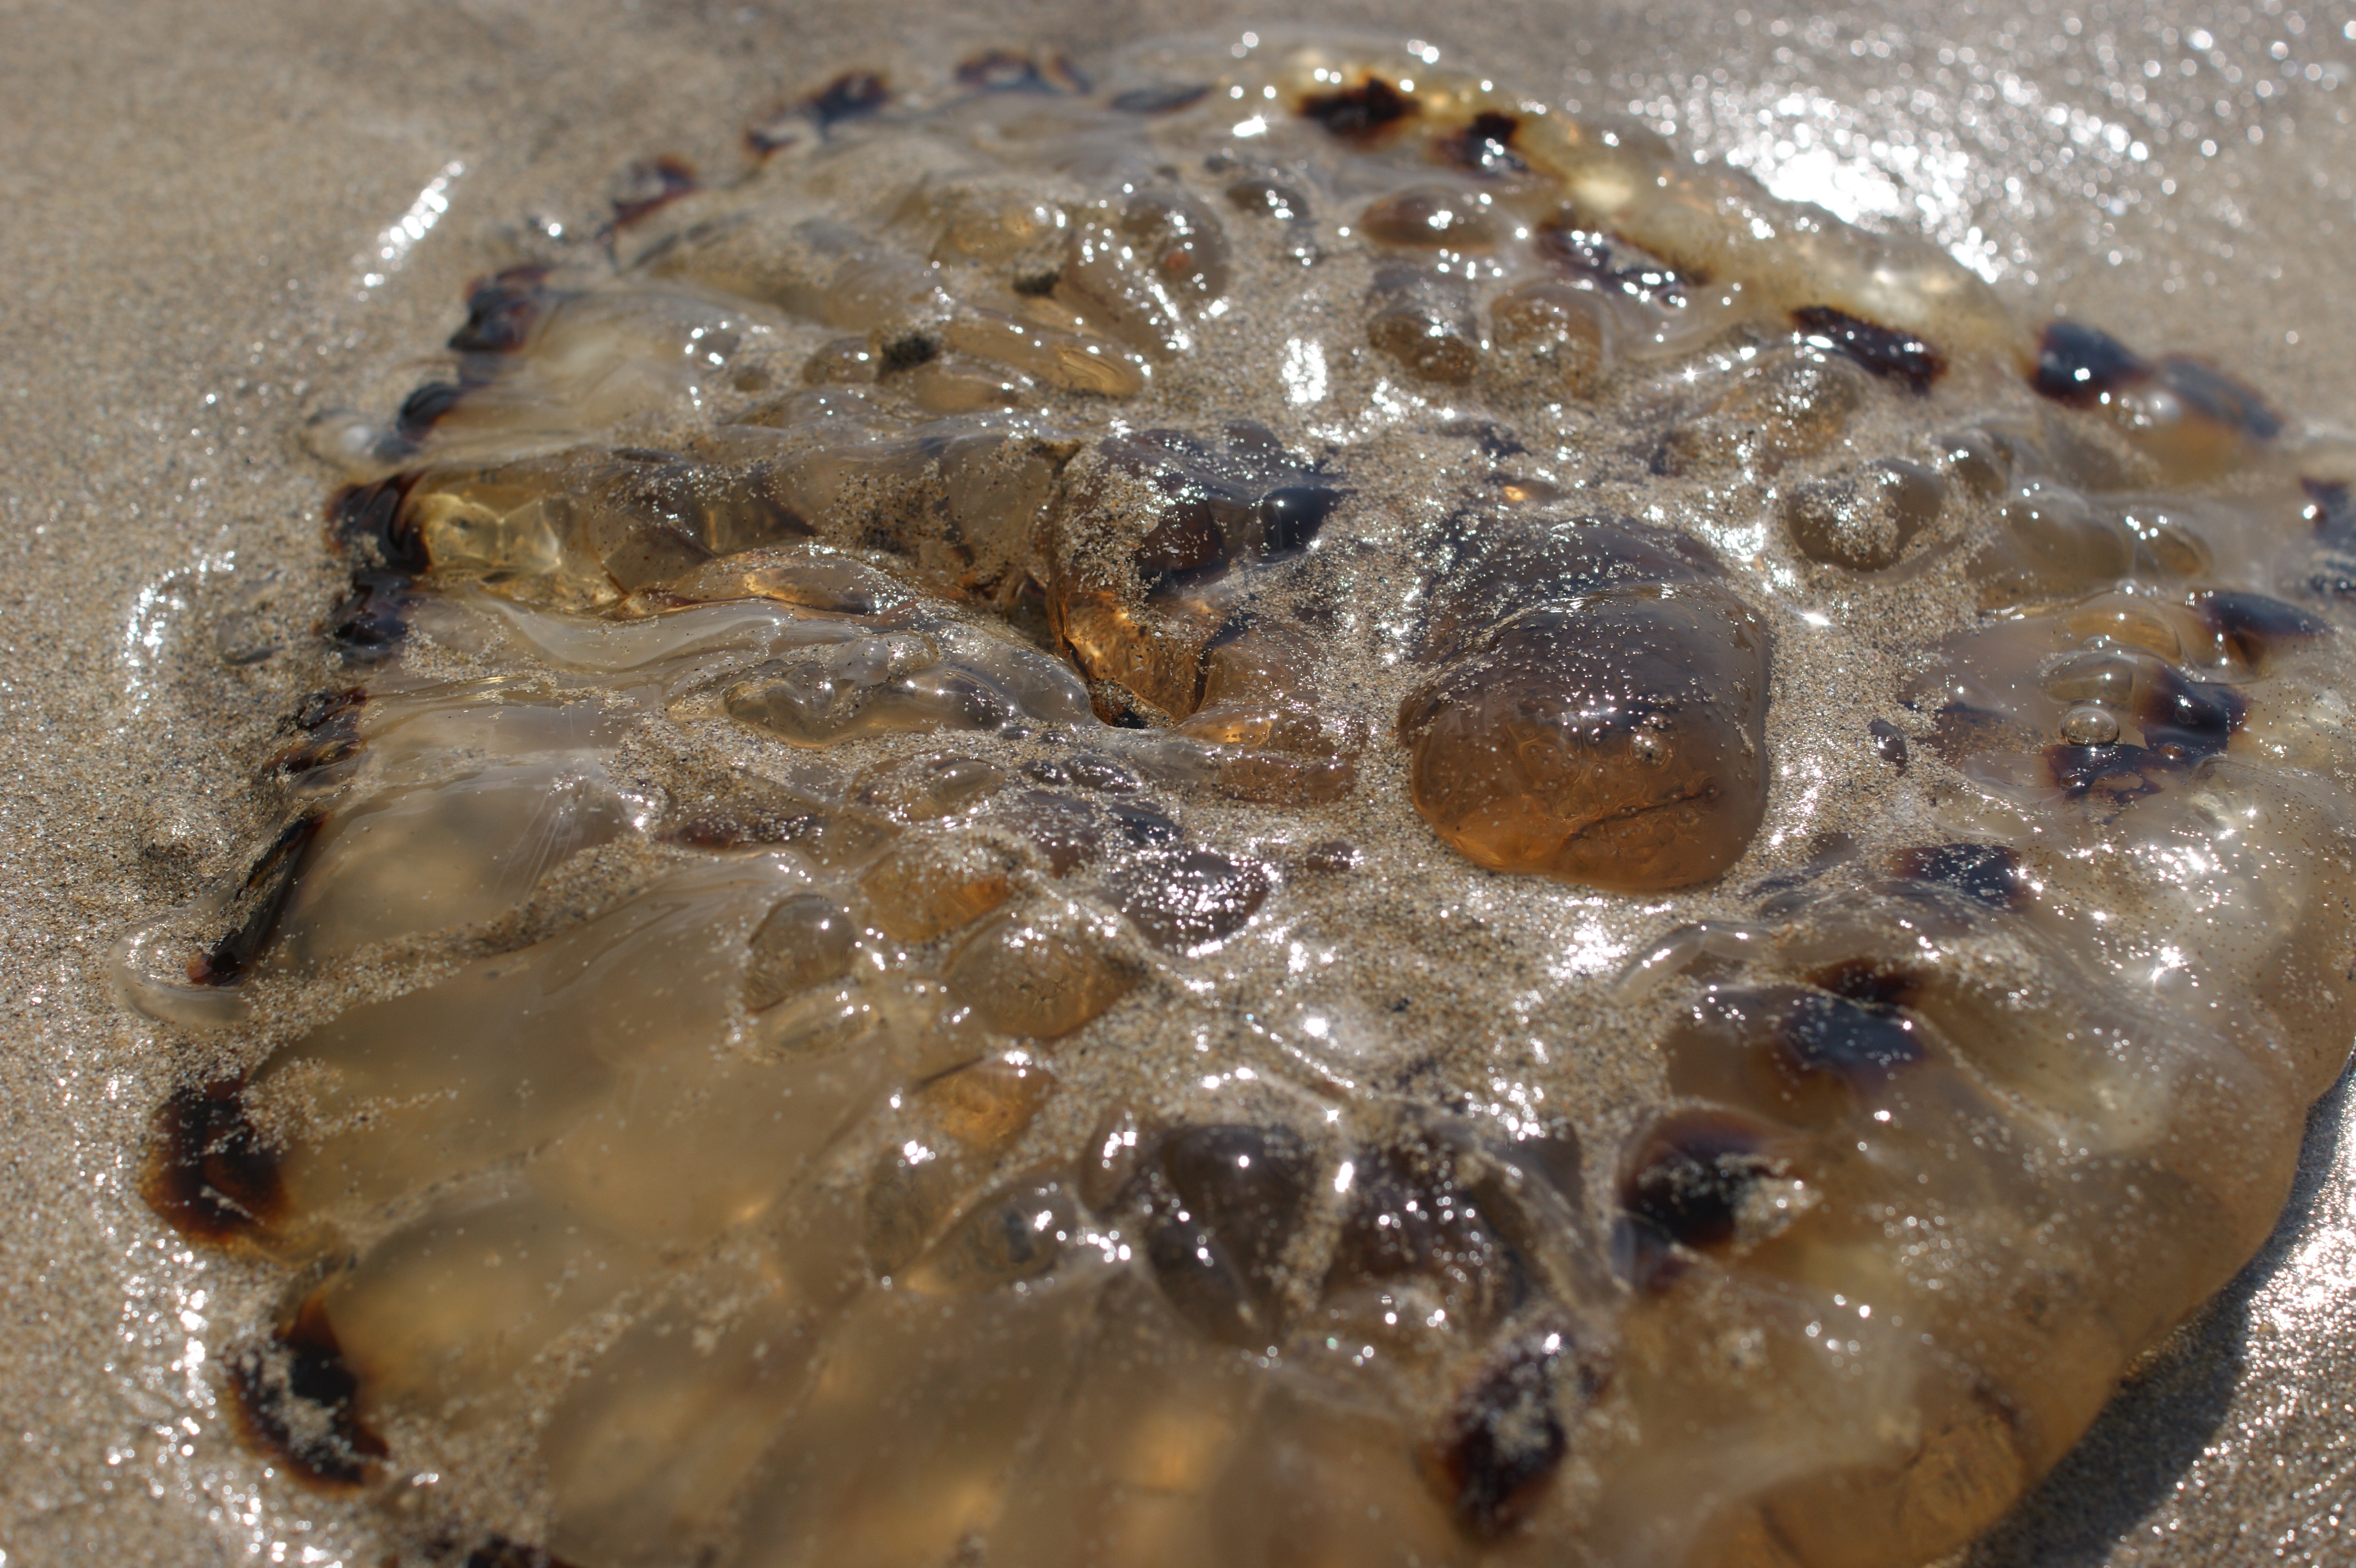
dish, food, produce, cuisine